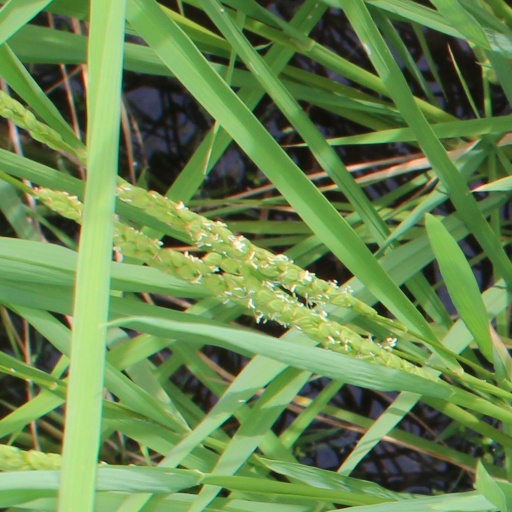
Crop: rice